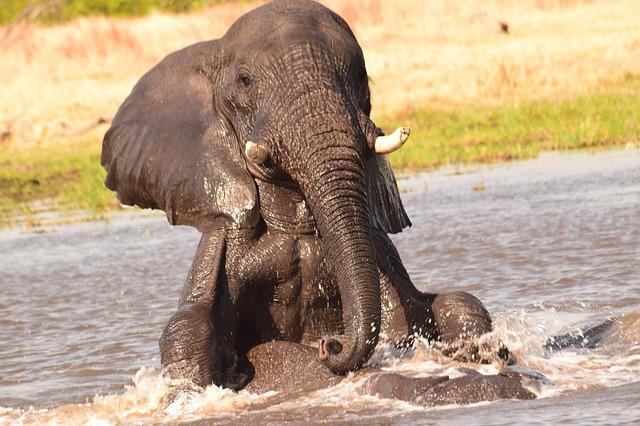
elephant